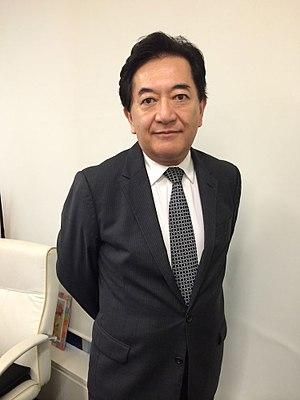
Yasuo Tanaka est un romancier et homme politique japonais. Il a été gouverneur de la préfecture de Nagano de 2000 à 2006, est devenu président du Nouveau Parti nippon et a été élu au parlement japonais.
Les 46ᵉ élections à la Chambre des représentants ont eu lieu au Japon le 16 décembre 2012, neuf mois avant la fin officielle de la législature.